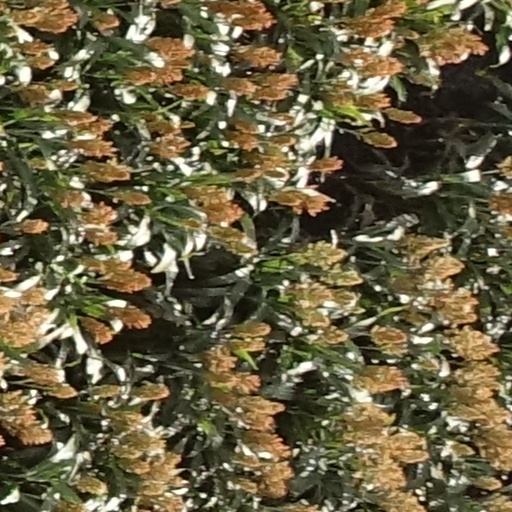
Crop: sorghum